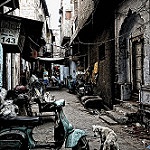
Label: street